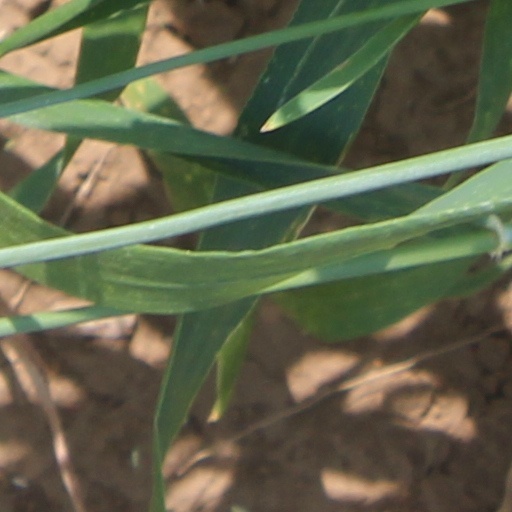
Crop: wheat